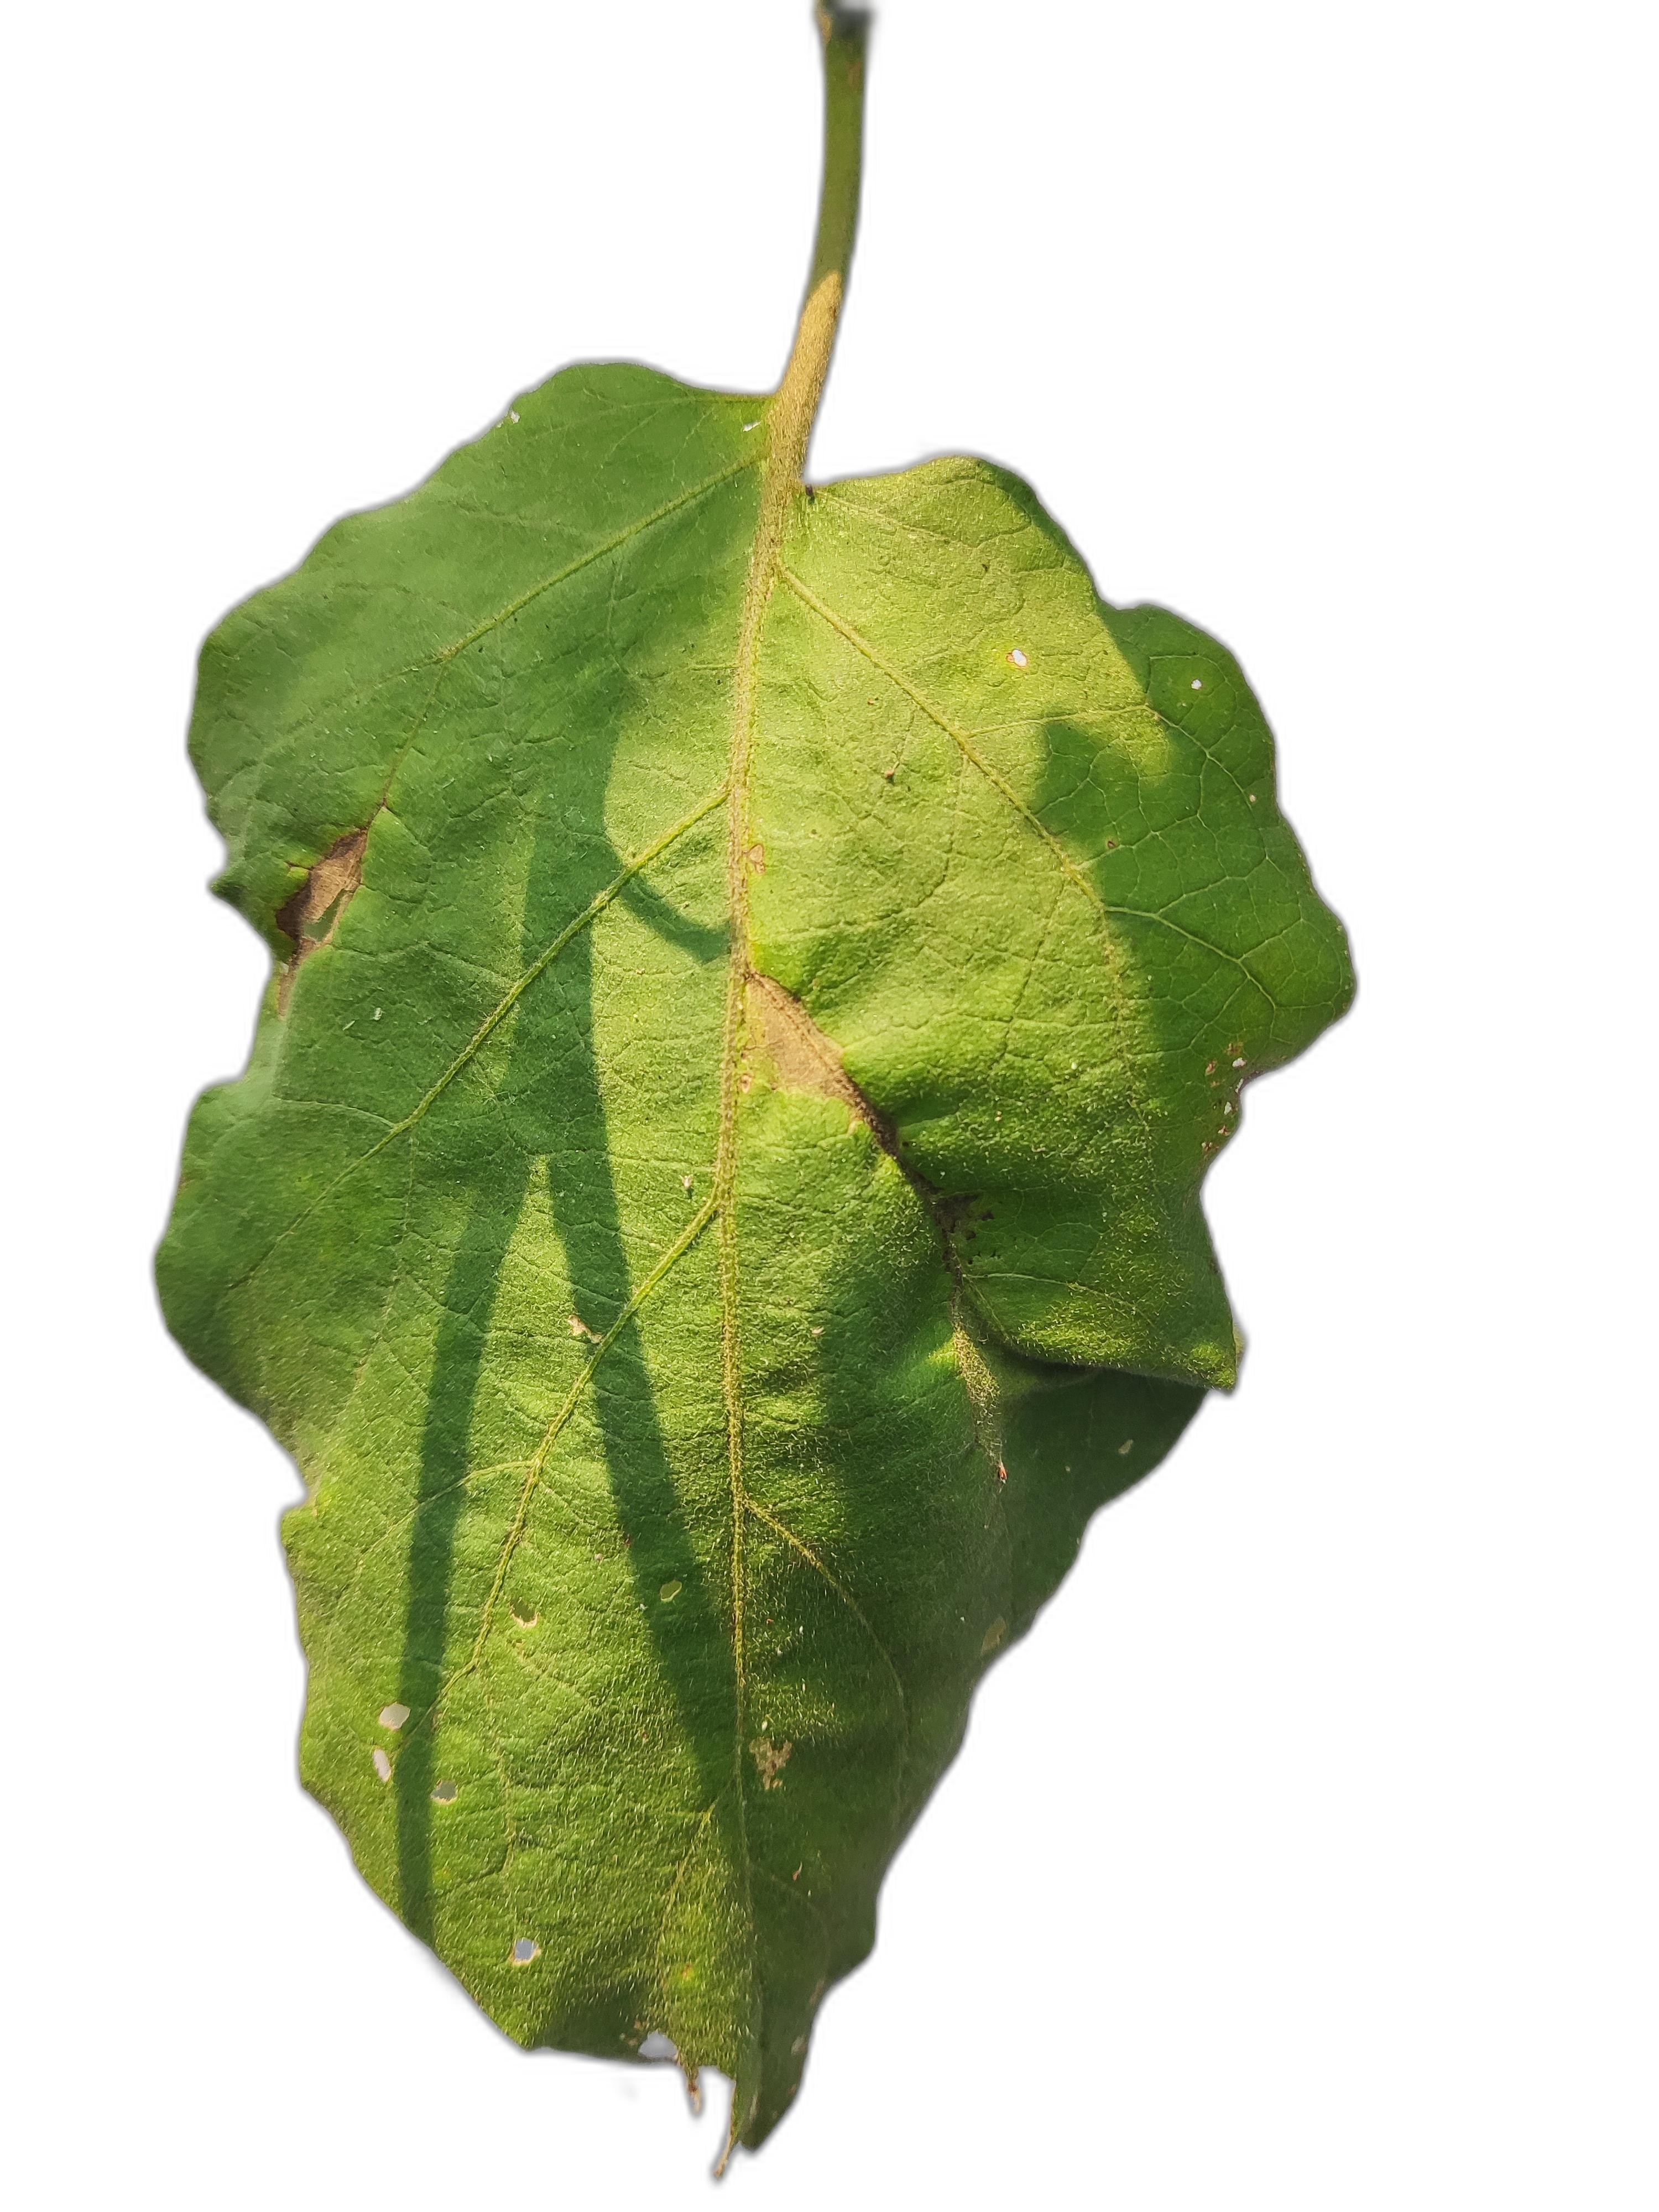
Label: Leaf Spot Disease